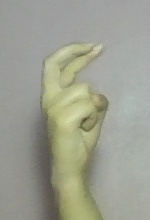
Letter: zay